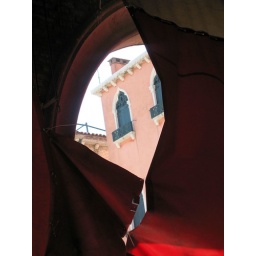
rialto fish market in venice